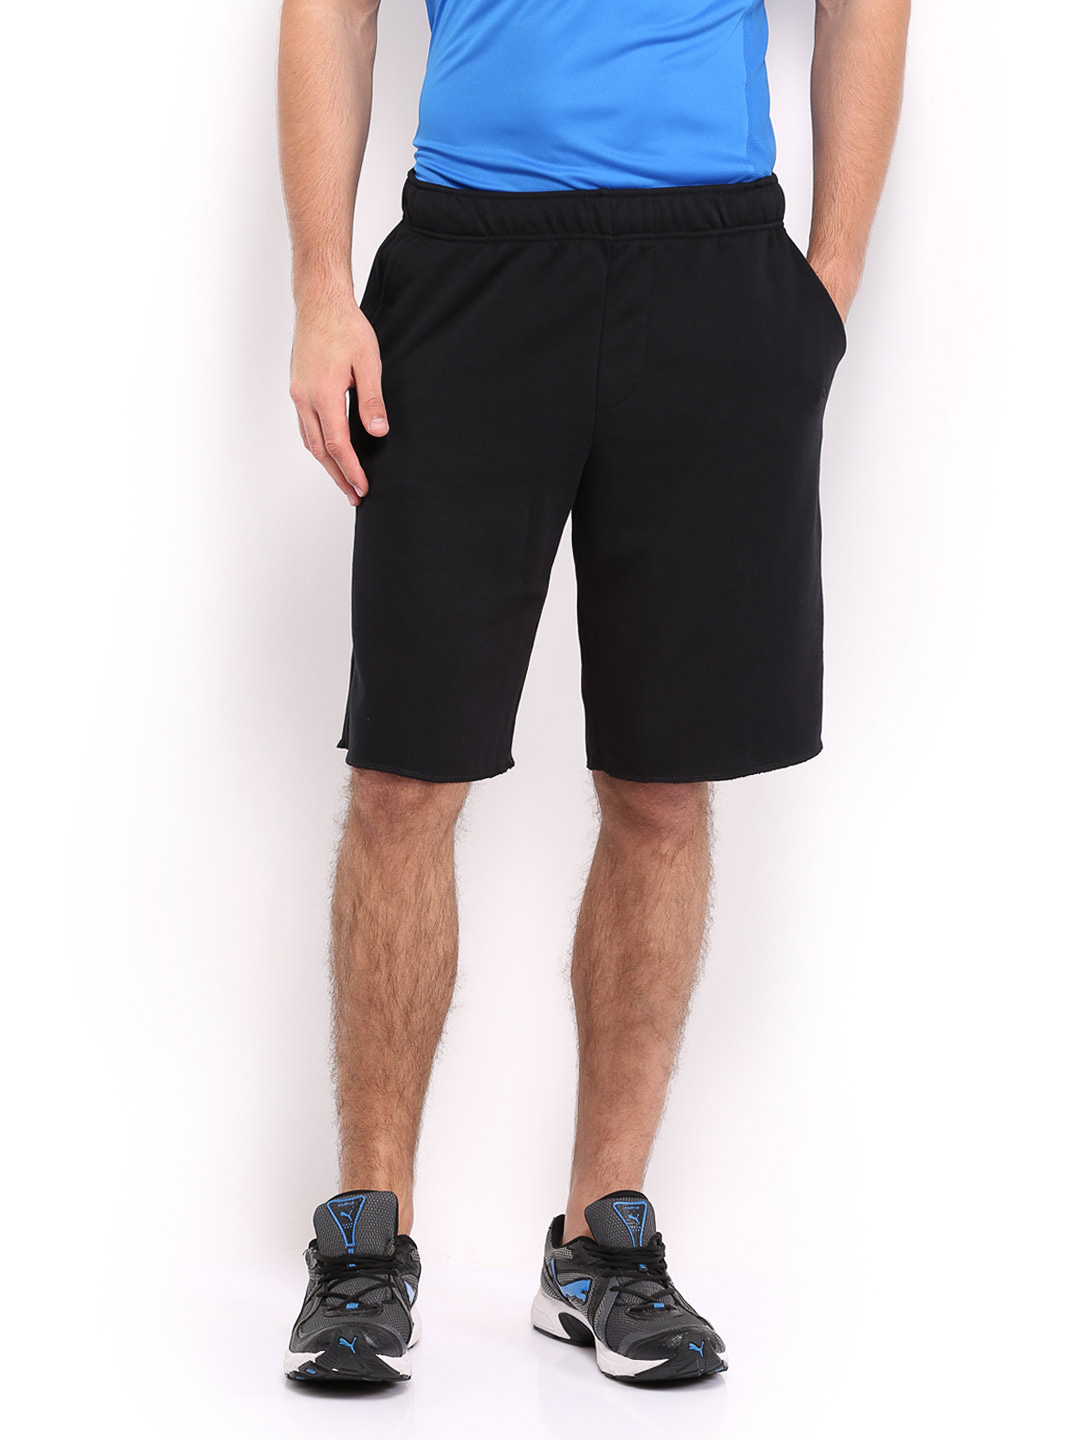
Highlander Men Navy Blue Check Shirt
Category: Apparel / Topwear / Shirts
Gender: Men
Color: Navy Blue
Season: Summer 2012
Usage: Casual